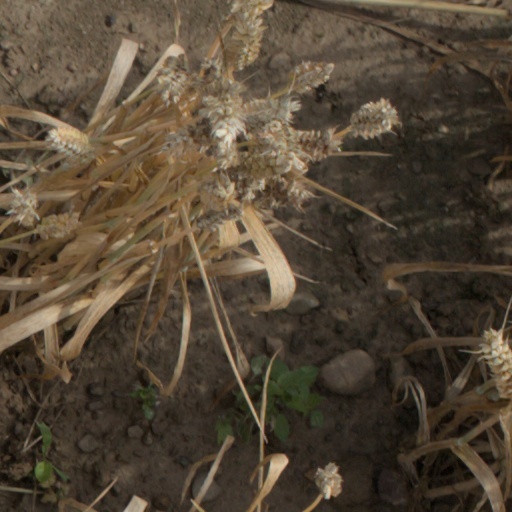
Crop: wheat